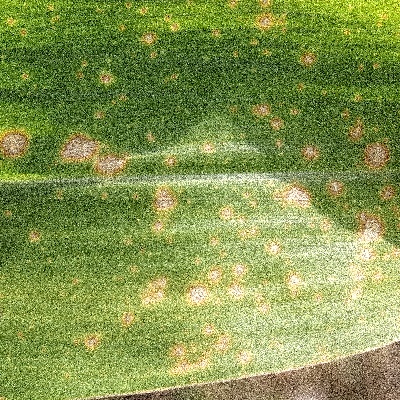
Label: Corn_(Maize)___Leaf_Spot